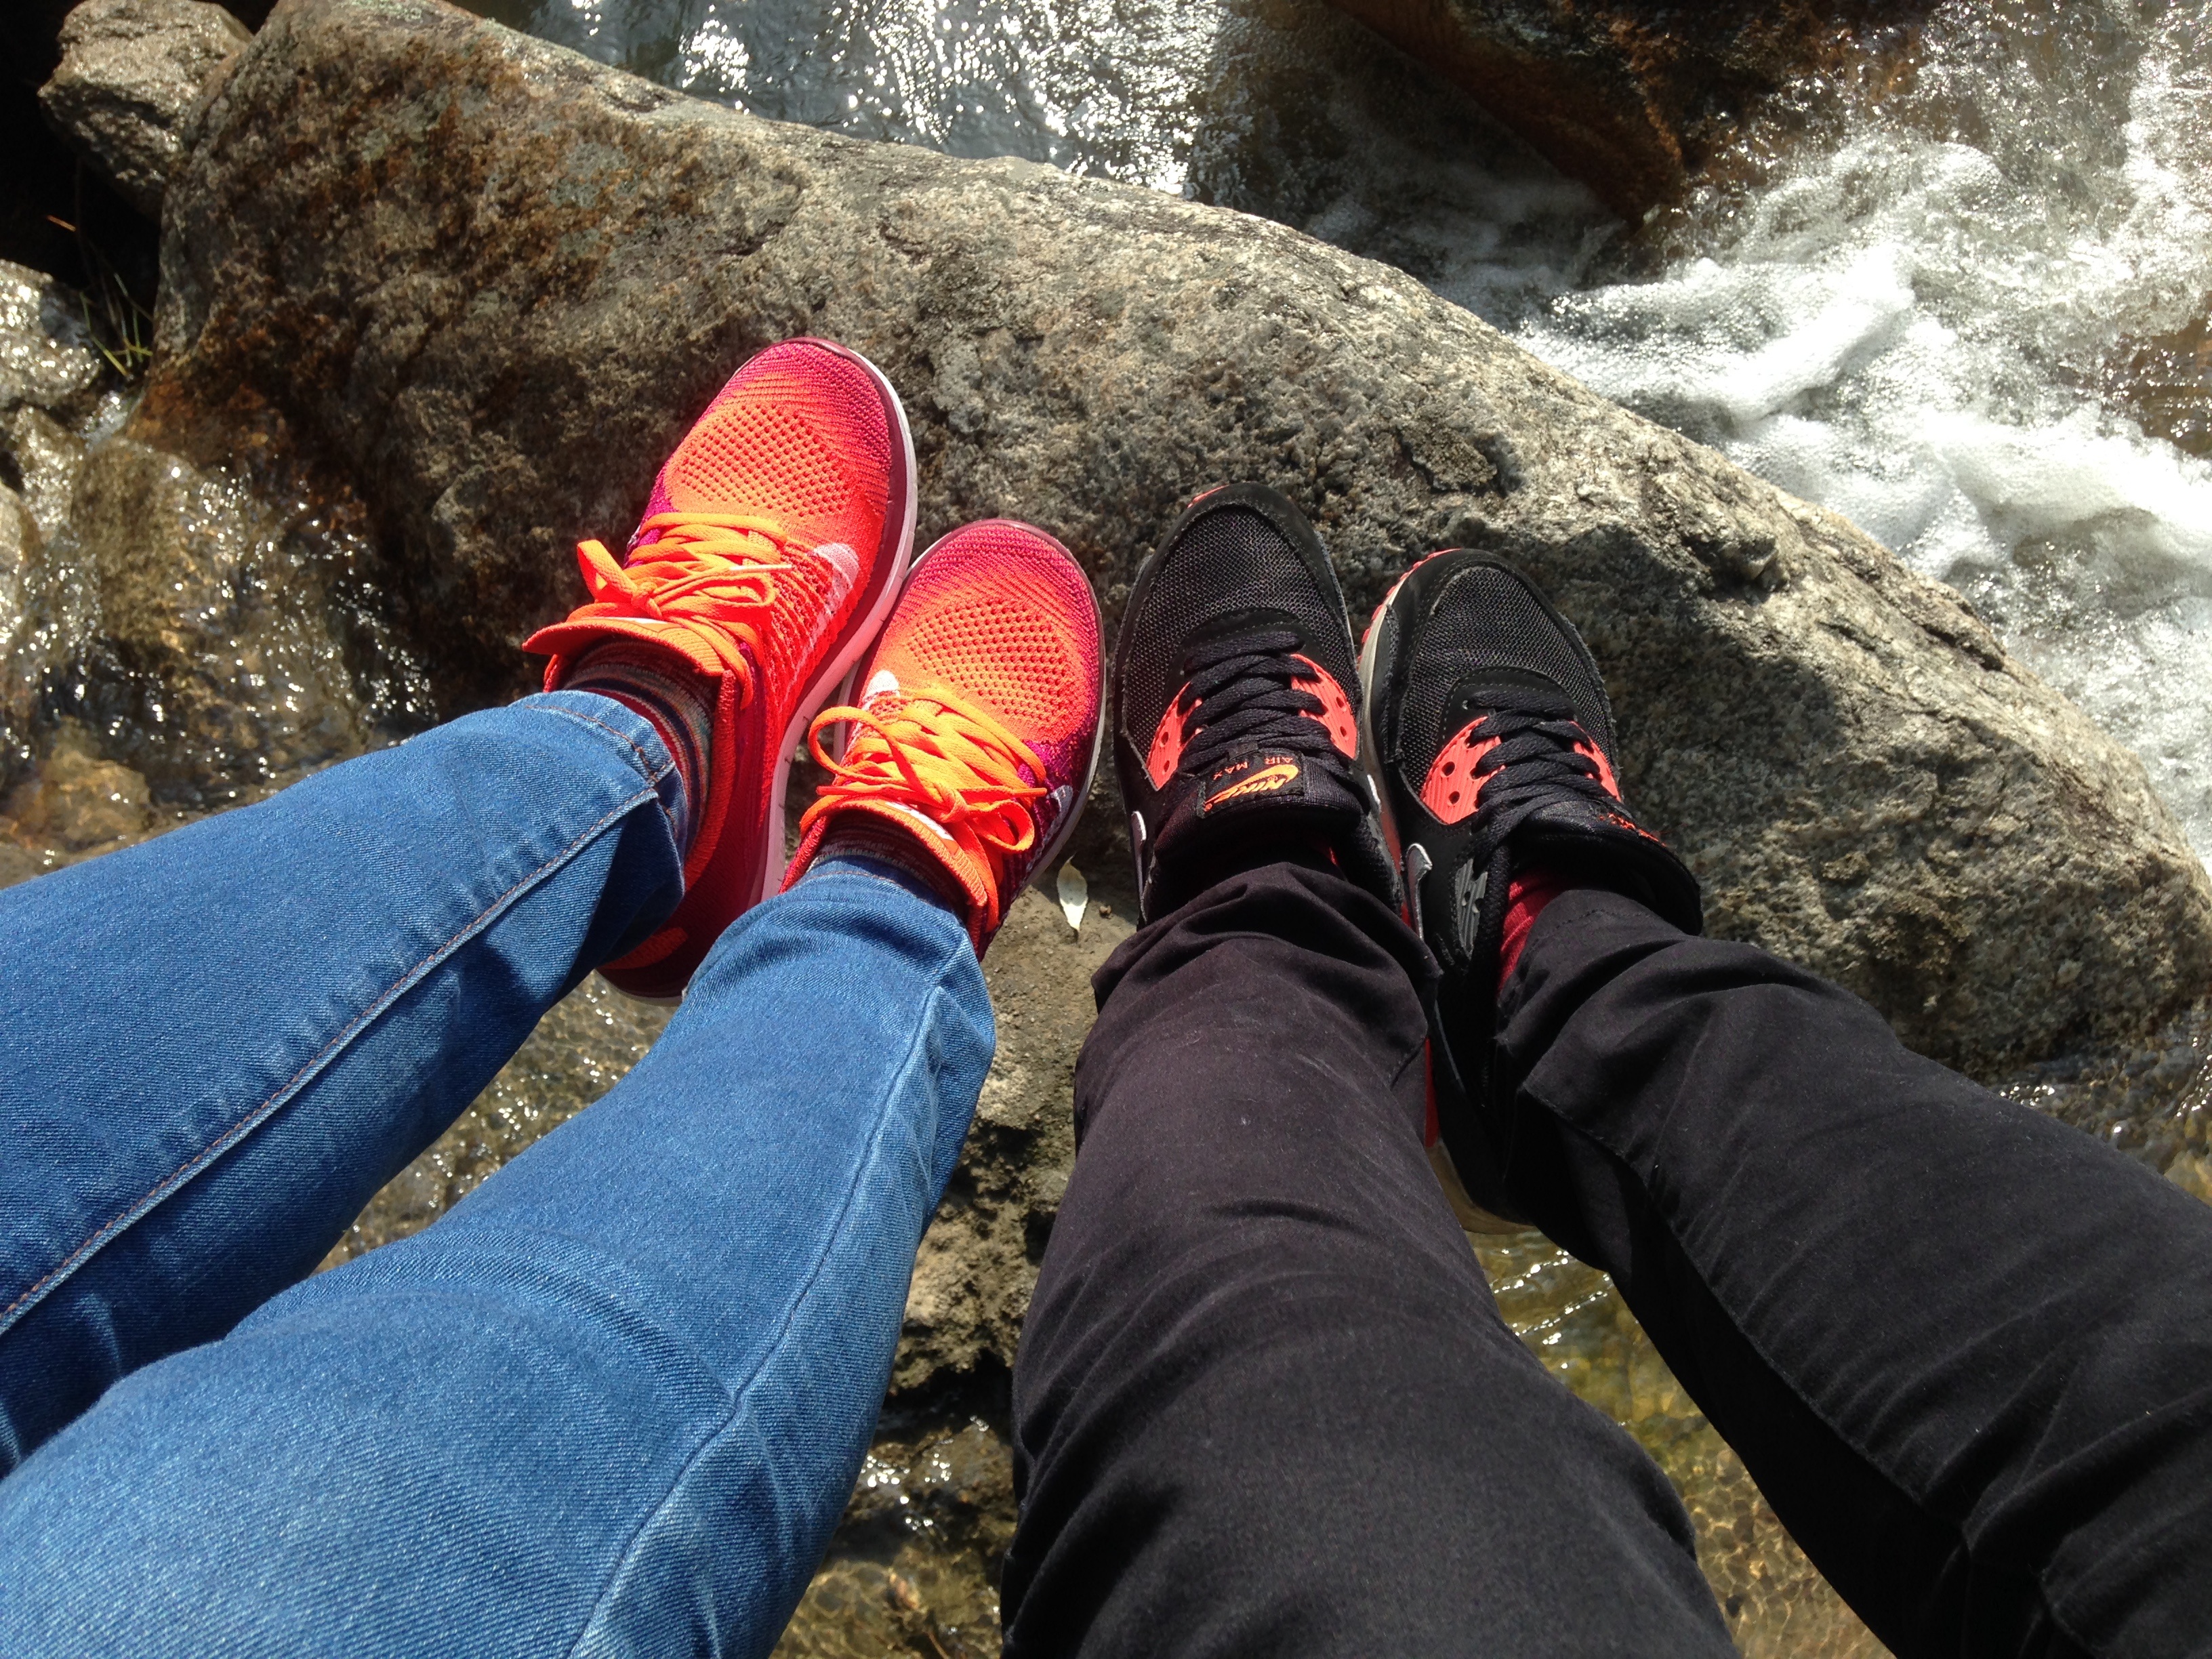
adventure, sports, running water, red and black, outdoor recreation, hengshan mountain, geological phenomenon